Asturian architecture

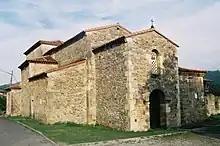
Santianes de Pravia

The second of these constructions is the Church of San Juan Apóstol y Evangelista, Santianes de Pravia, located in Santianes. Its construction results from the move of the royal court from Cangas de Onís to Pravia, an old Roman settlement (Flavium Navia) and crossroads. The church, built between the years 774 and 783, already showed a number of elements anticipating Asturian Pre-Romanesque; eastward-facing, basilica ground plan (central nave and two side aisles), separated by three semicircular arches, transept facing the central nave with the same length as the width of the three aisles. It also had a single, semicircular apse, and an external entrance vestibule, with a wooden ceiling over the nave.